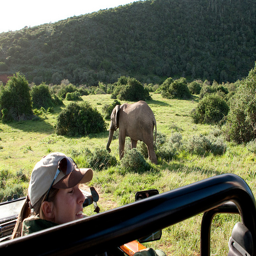
A woman riding in a jeep next to a green field.
a person in a vehcile, watching an elephant.
The woman is driving right behind the elephant.
A woman sitting inside a vehicle near an elephant in a field.
An elephant walking in the middle of a field while a woman sits in a jeep